Canada men's national junior ice hockey team

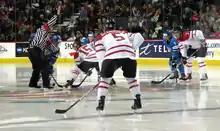
The Canadians face off against the Finnish junior team at an exhibition game in Calgary.

The 1974, 1975 and 1976 tournaments were unofficial. The 1974 team was represented by the Peterborough Petes. Canada was ejected from the tournament in 1987 for a bench clearing brawl with the Soviet Union. In 1996, a playoff was added to the tournament (prior to this, it was just a round robin tournament.) Playoff games are included in record. Since 2007, the IIHF has awarded 3 points for a win, 2 points for an overtime win and 1 point for an overtime loss.